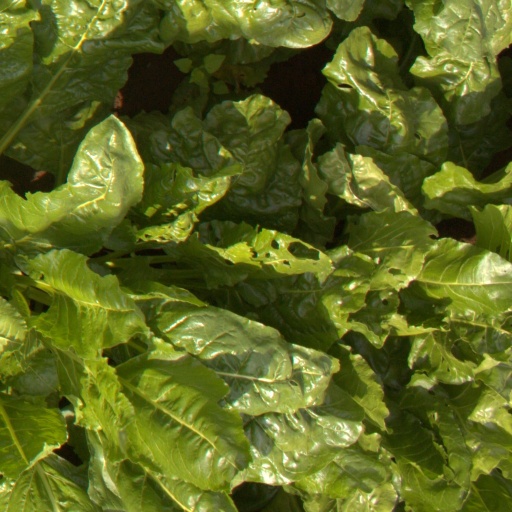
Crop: sugar beet